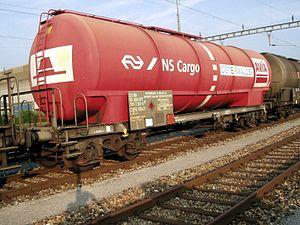
AVIA International est un groupement de 90 sociétés pétrolières présentes dans 15 pays européens avec plus de 3000 stations-service à distributeur d'essence. C'est également une enseigne sous laquelle celles-ci opèrent.